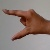
The image shows a hand gesture representing the letter 'Z' in Indian Sign Language.